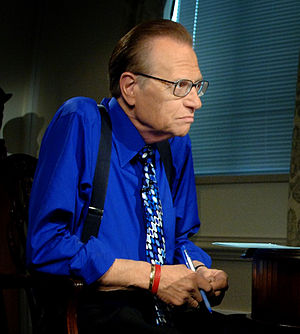
Larry King
Larry King, 2006.
Larry King er en amerikansk journalist og studievært, der siden 1985 har været vært for et af de længstlevende talkshows i USA, Larry King Live.